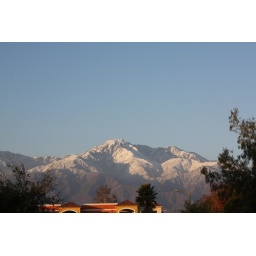
from my street. they're building a medical office right in my view now... boo.